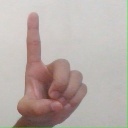
अक्षर: ड